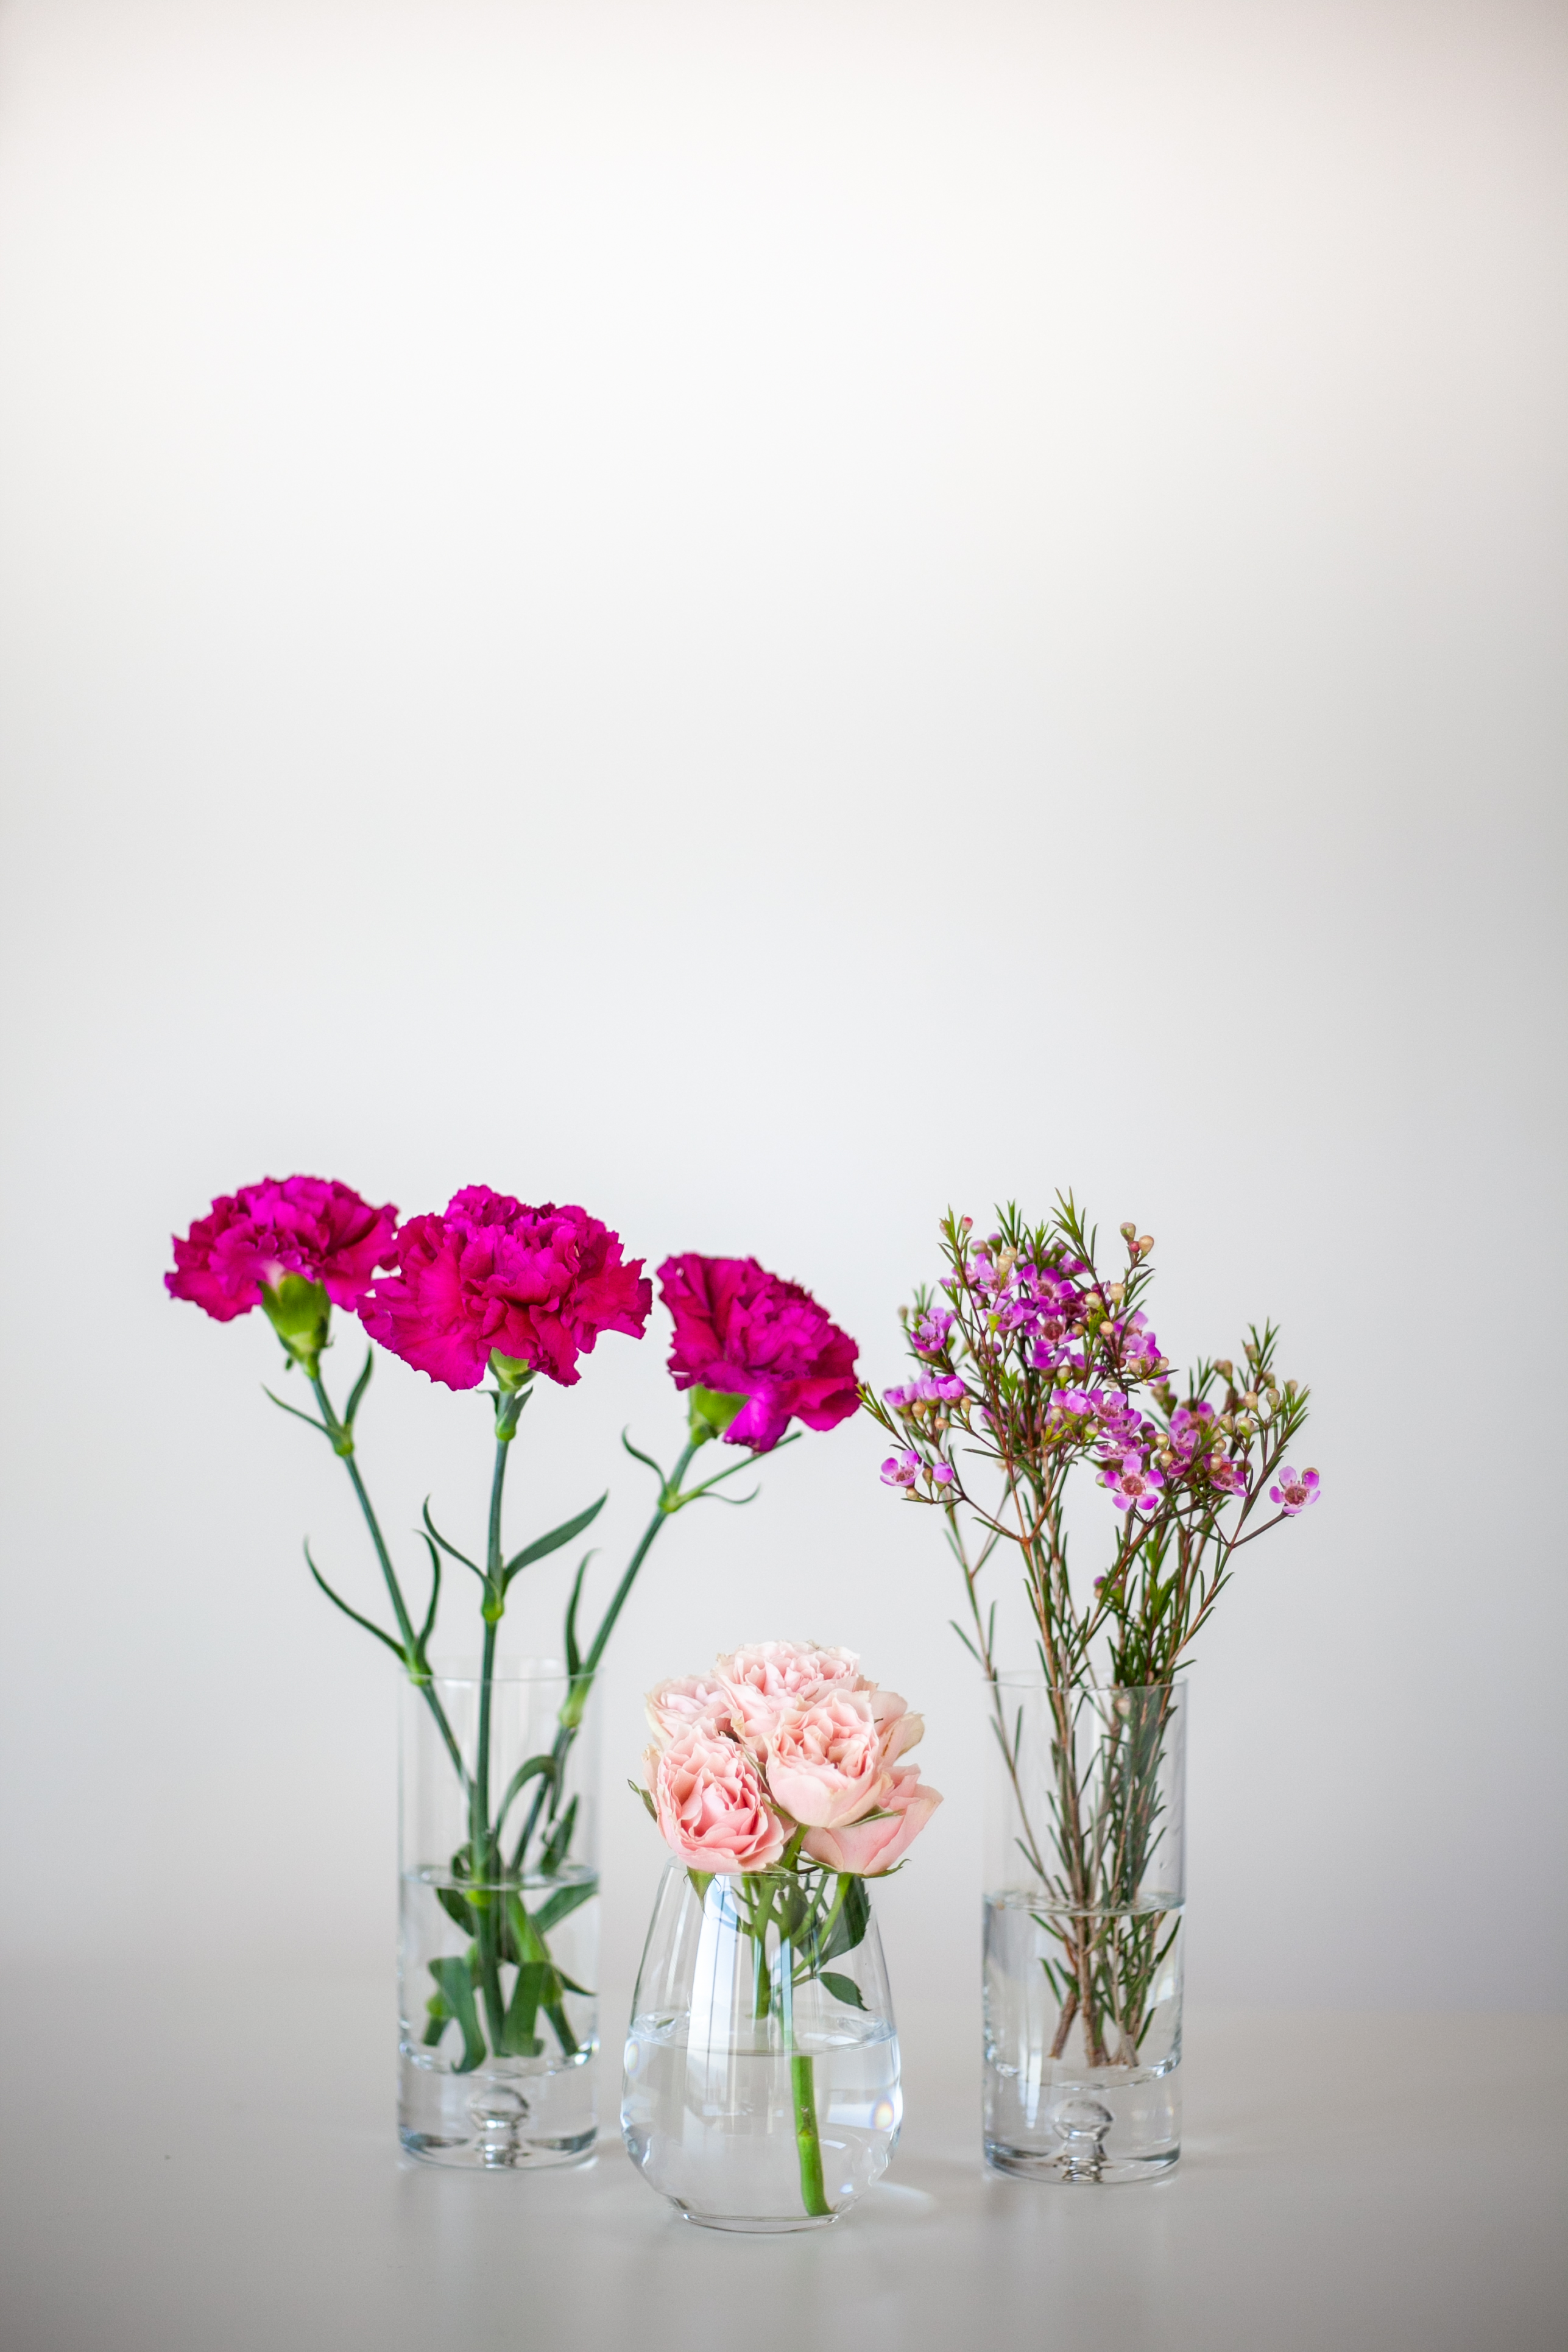
flower, plant, vase, flowerpot, petal, pink, artificial flower, flower arranging, rose, garden roses, herbaceous plant, creative arts, artifact, Tints and shades, bouquet, rose family, magenta, flowering plant, rose order, annual plant, cut flowers, Pedicel, floral design, floristry, centrepiece, floribunda, still life photography, wildflower, shrub, room, plant stem, glass, art, still life, ikebana, monochrome photography, landscape, pink family, coquelicot, twig, artwork, hydrangea